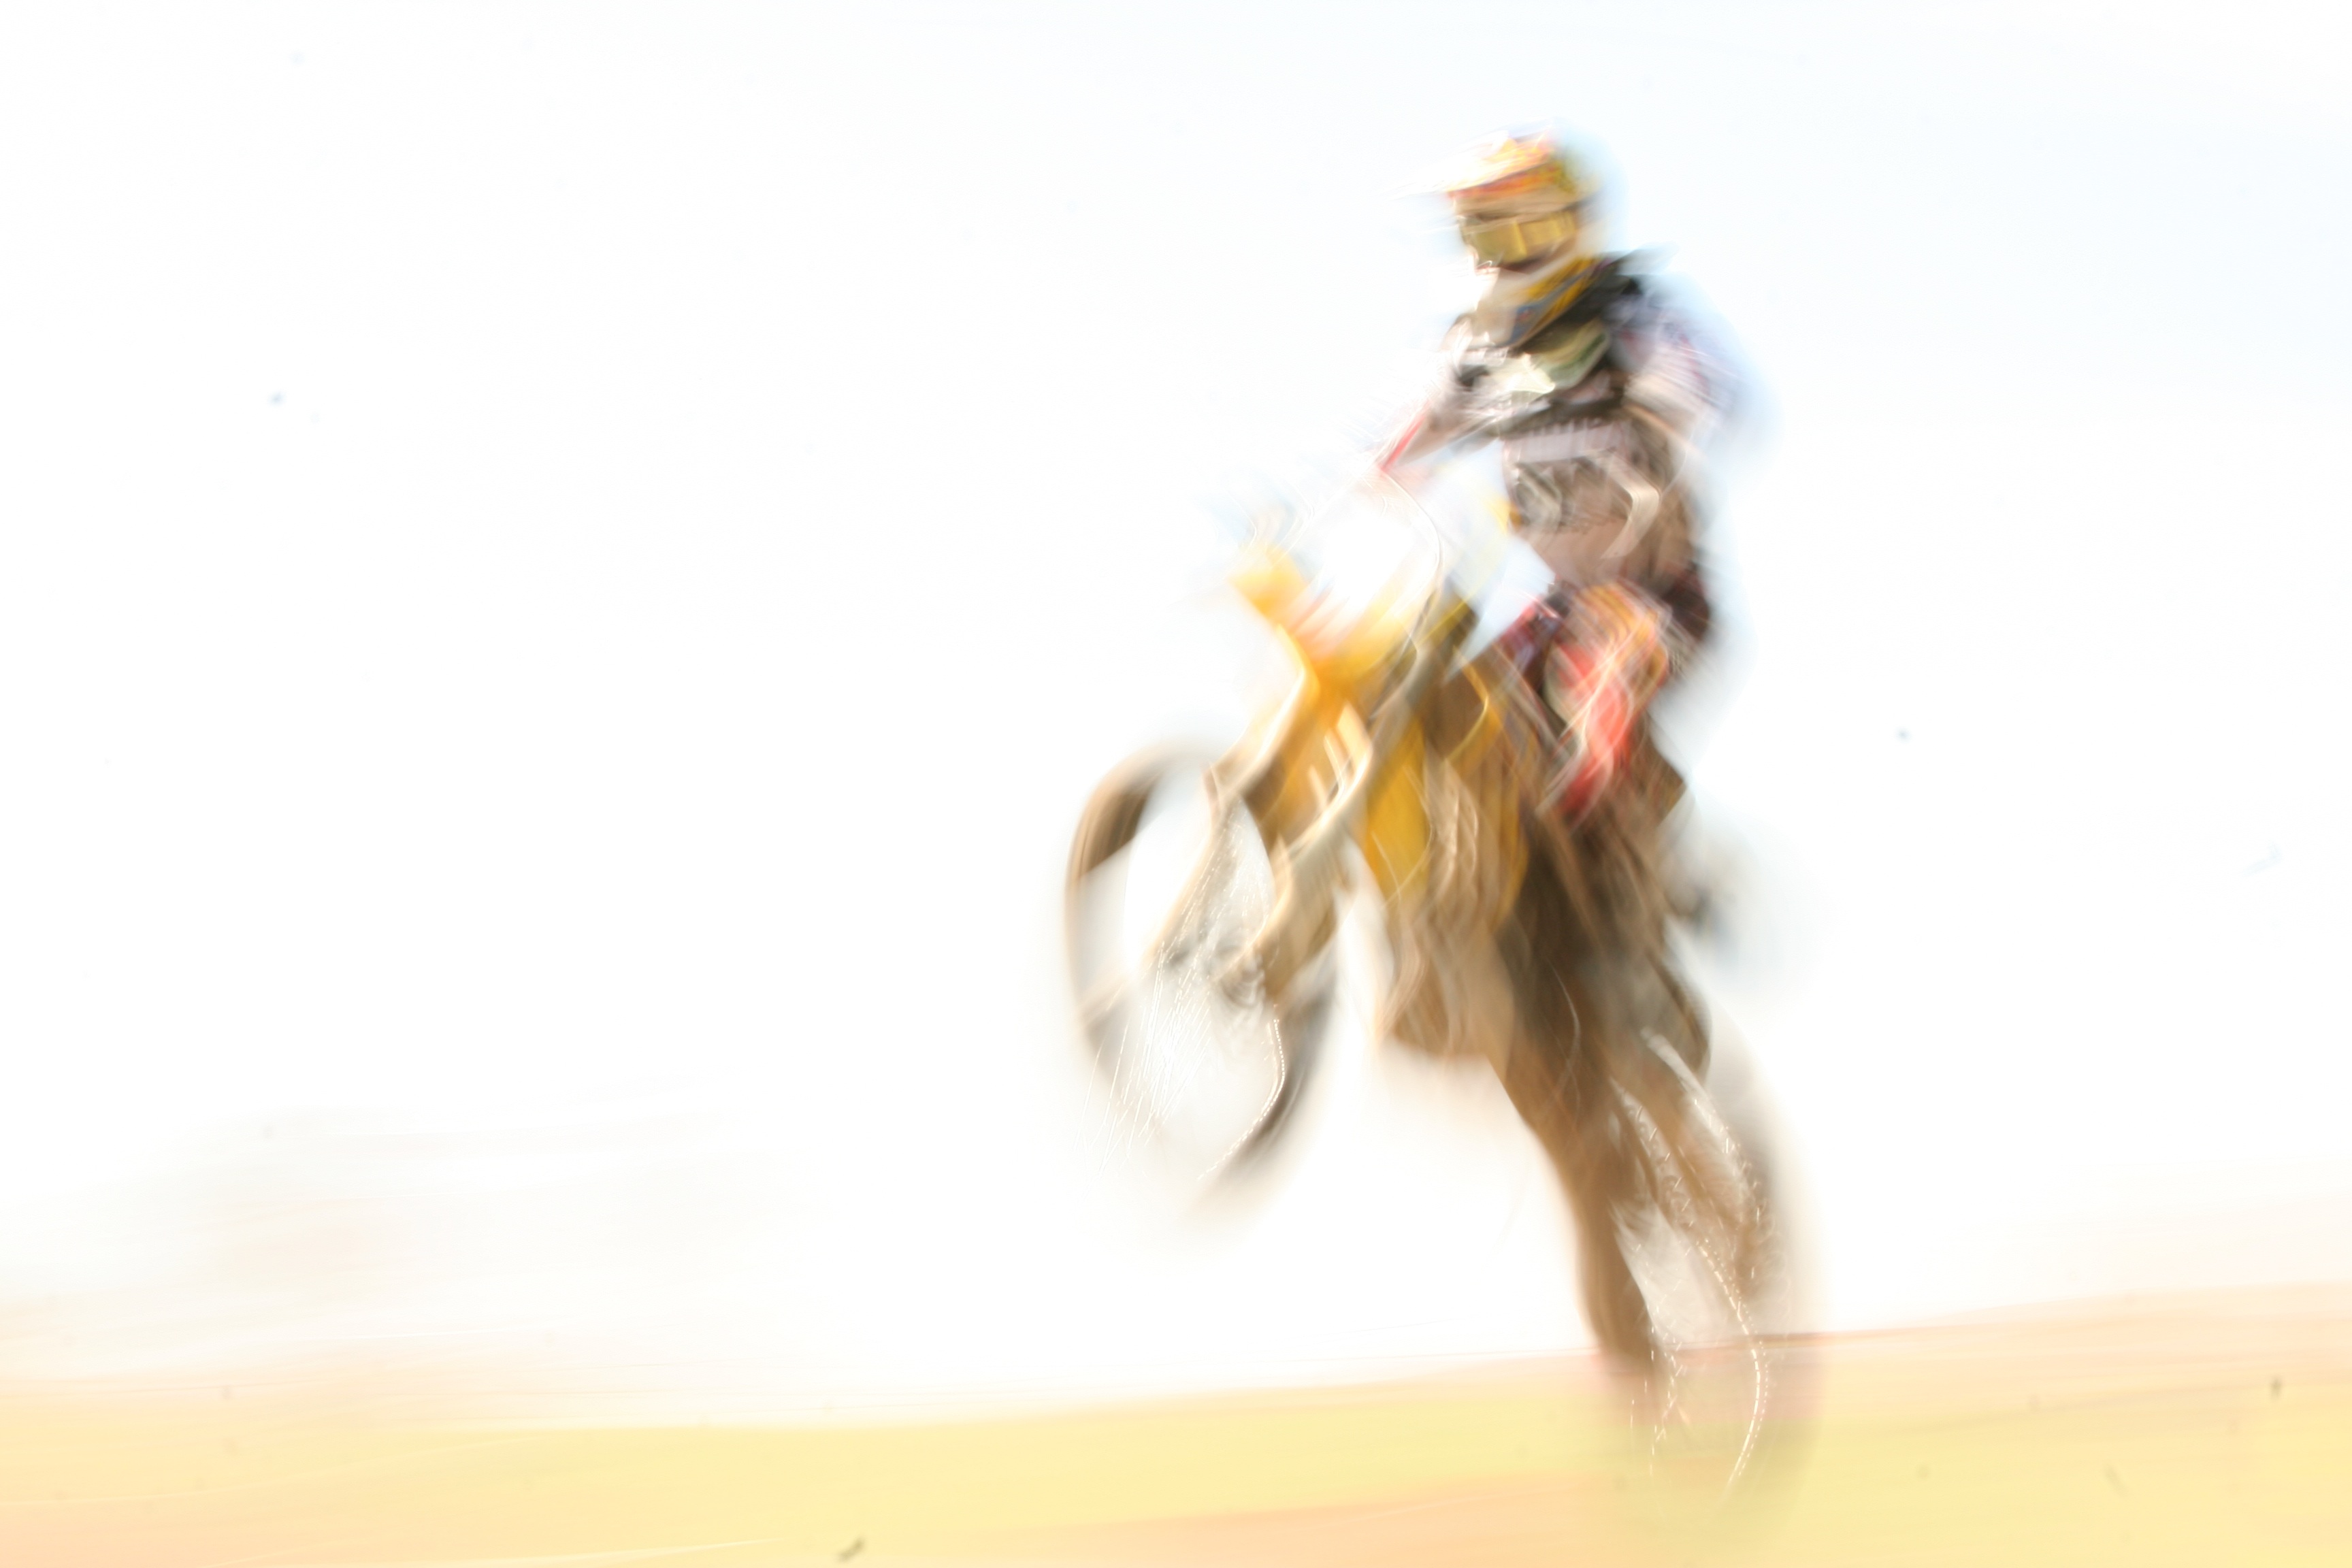
sport, jump, motorcycle, motocross, speed, toy, race, figurine, racing, risk, motorsport, enduro, extremely